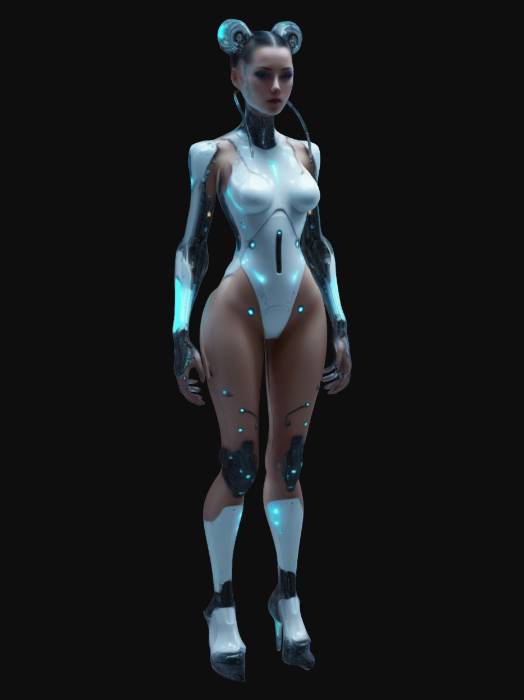
미적 점수 (1~10점): 7